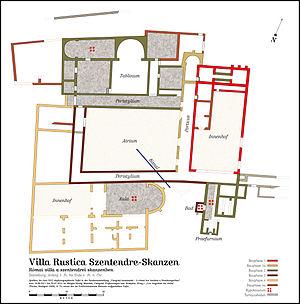
Ulcisia Castra est un fort auxiliaire romain qui faisait partie de la chaîne de postes militaires longeant le limes du Danube dans le secteur pannonien.